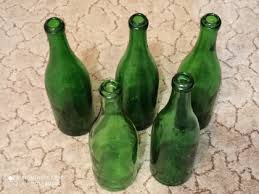
Waste category: glass